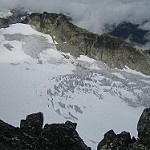
Label: mountain